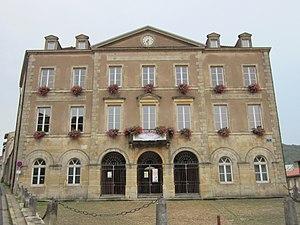
Le pays messin était, depuis au moins le XIᵉ siècle, une entité territoriale formée par les villages aux alentours de Metz au Moyen Âge relevant en partie de la ville de Metz et en partie de la principauté épiscopale de Metz. Depuis le XXᵉ siècle, on résume l'appellation de pays messin à l'arrondissement de Metz.
Gorze est une commune française située dans le département de la Moselle en région Grand Est, connue pour son aqueduc romain du Iᵉʳ siècle qui alimentait Metz et son abbaye bénédictine fondée au VIIIᵉ siècle, foyer majeur du chant messin, futur chant grégorien.